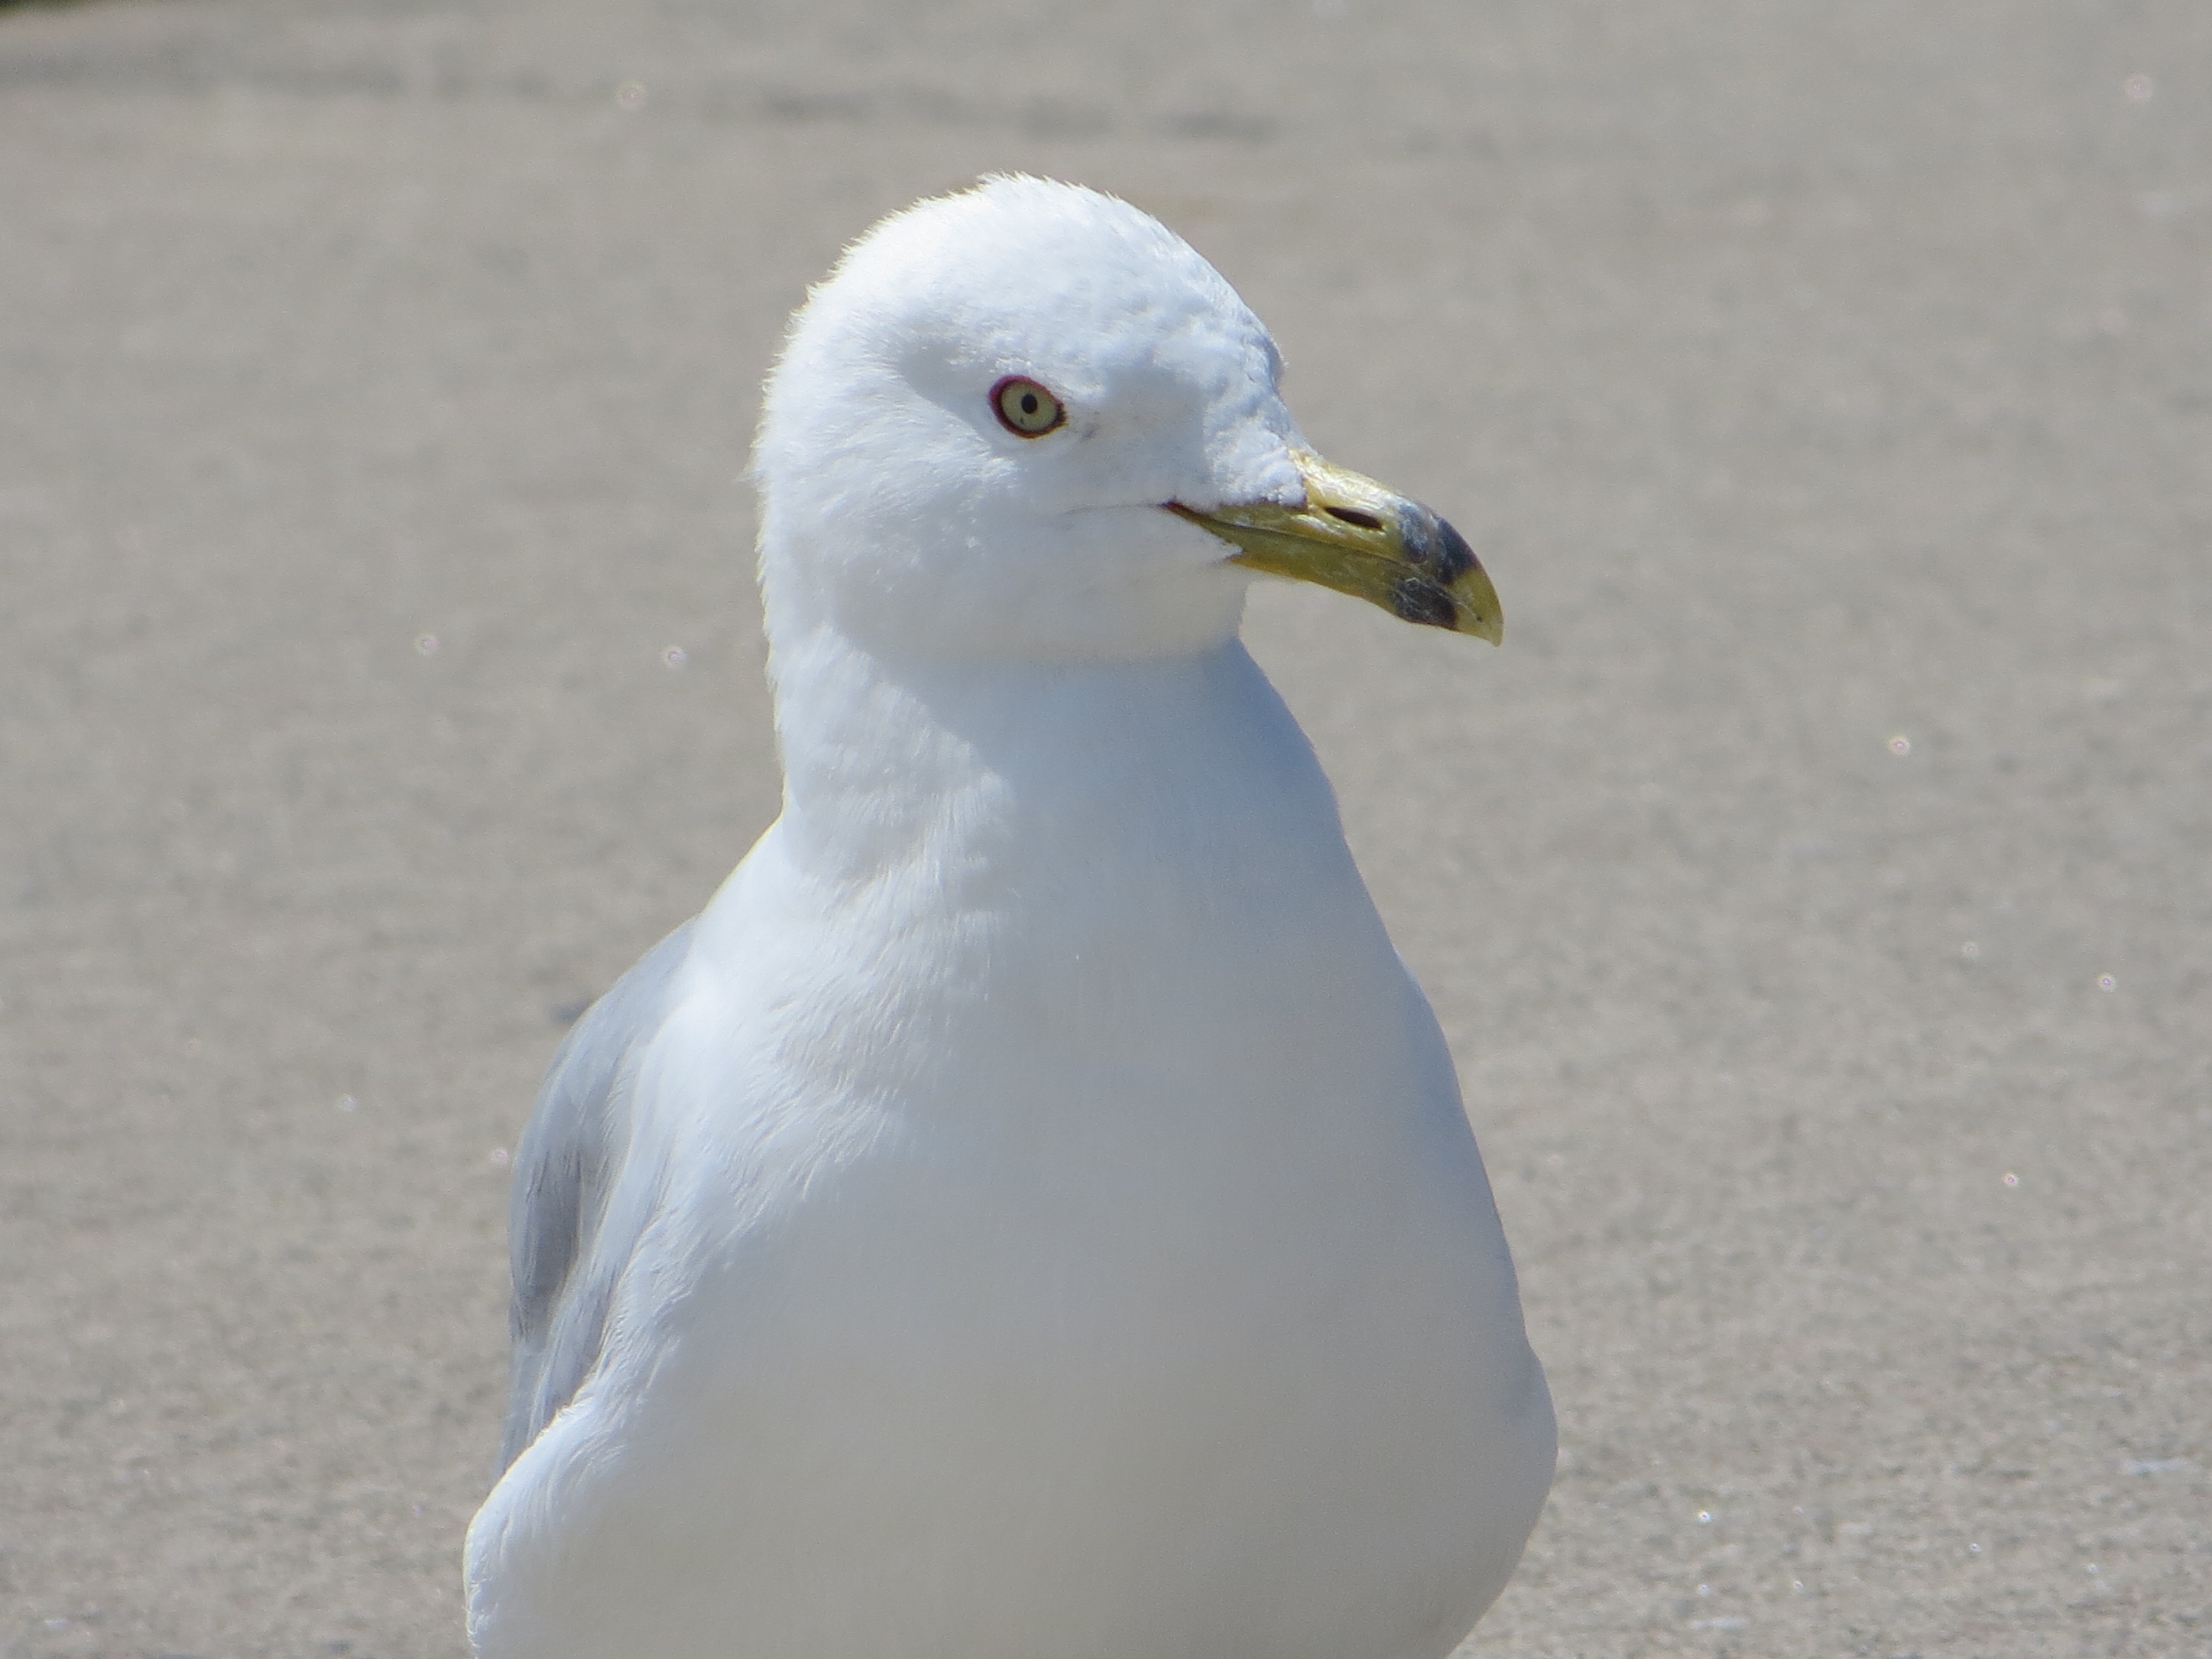
bird, seabird, wildlife, gull, beak, fauna, canada, vertebrate, albatross, sea gull, charadriiformes, ring billed sea gull, european herring gull, great black backed gull